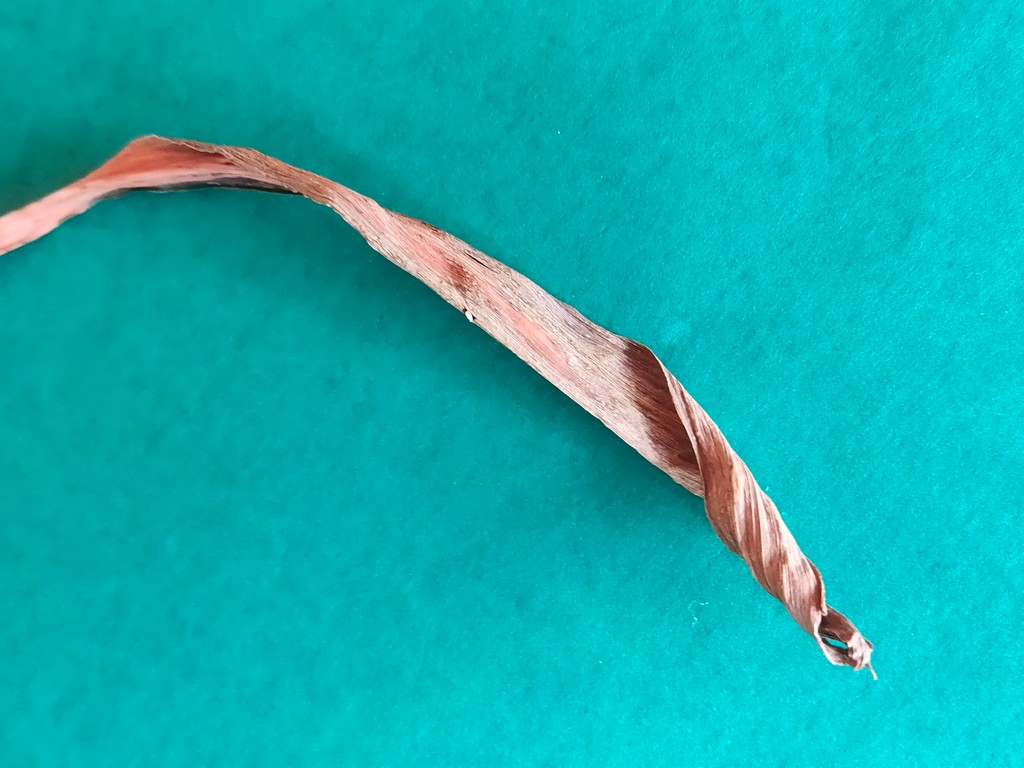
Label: Dried